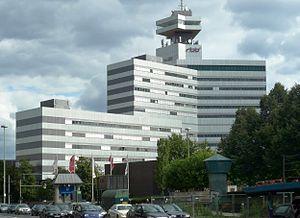
La place Theodor-Heuss est une place à Berlin, dans le quartier de Westend faisant partie de l'arrondissement de Charlottenbourg-Wilmersdorf. Elle est située à l'extrémité ouest du Kaiserdamm, une large avenue prolongeant le boulevard Unter den Linden, la Straße des 17. Juni et la Bismarckstraße. La place porte le nom de Theodor Heuss, le premier président fédéral d'Allemagne.